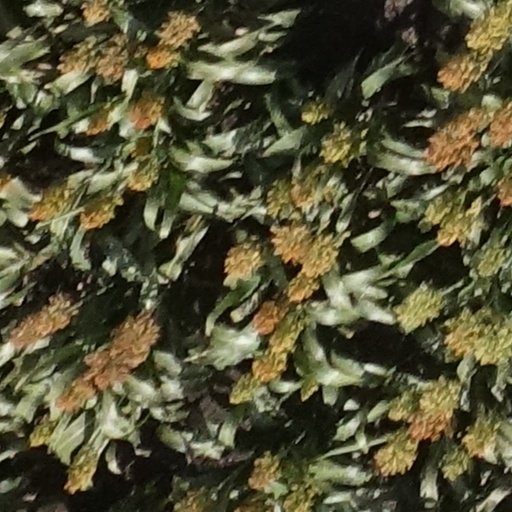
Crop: sorghum